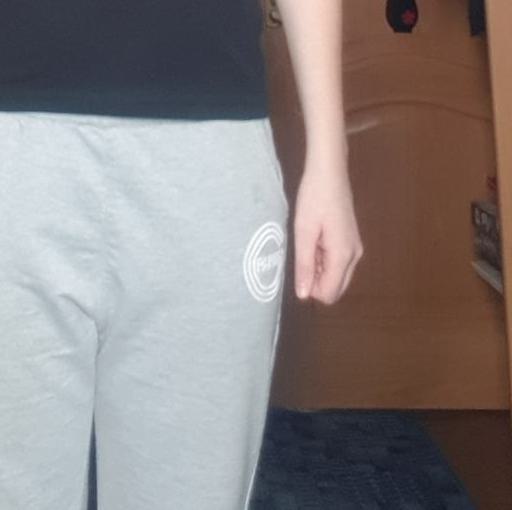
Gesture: no_gesture